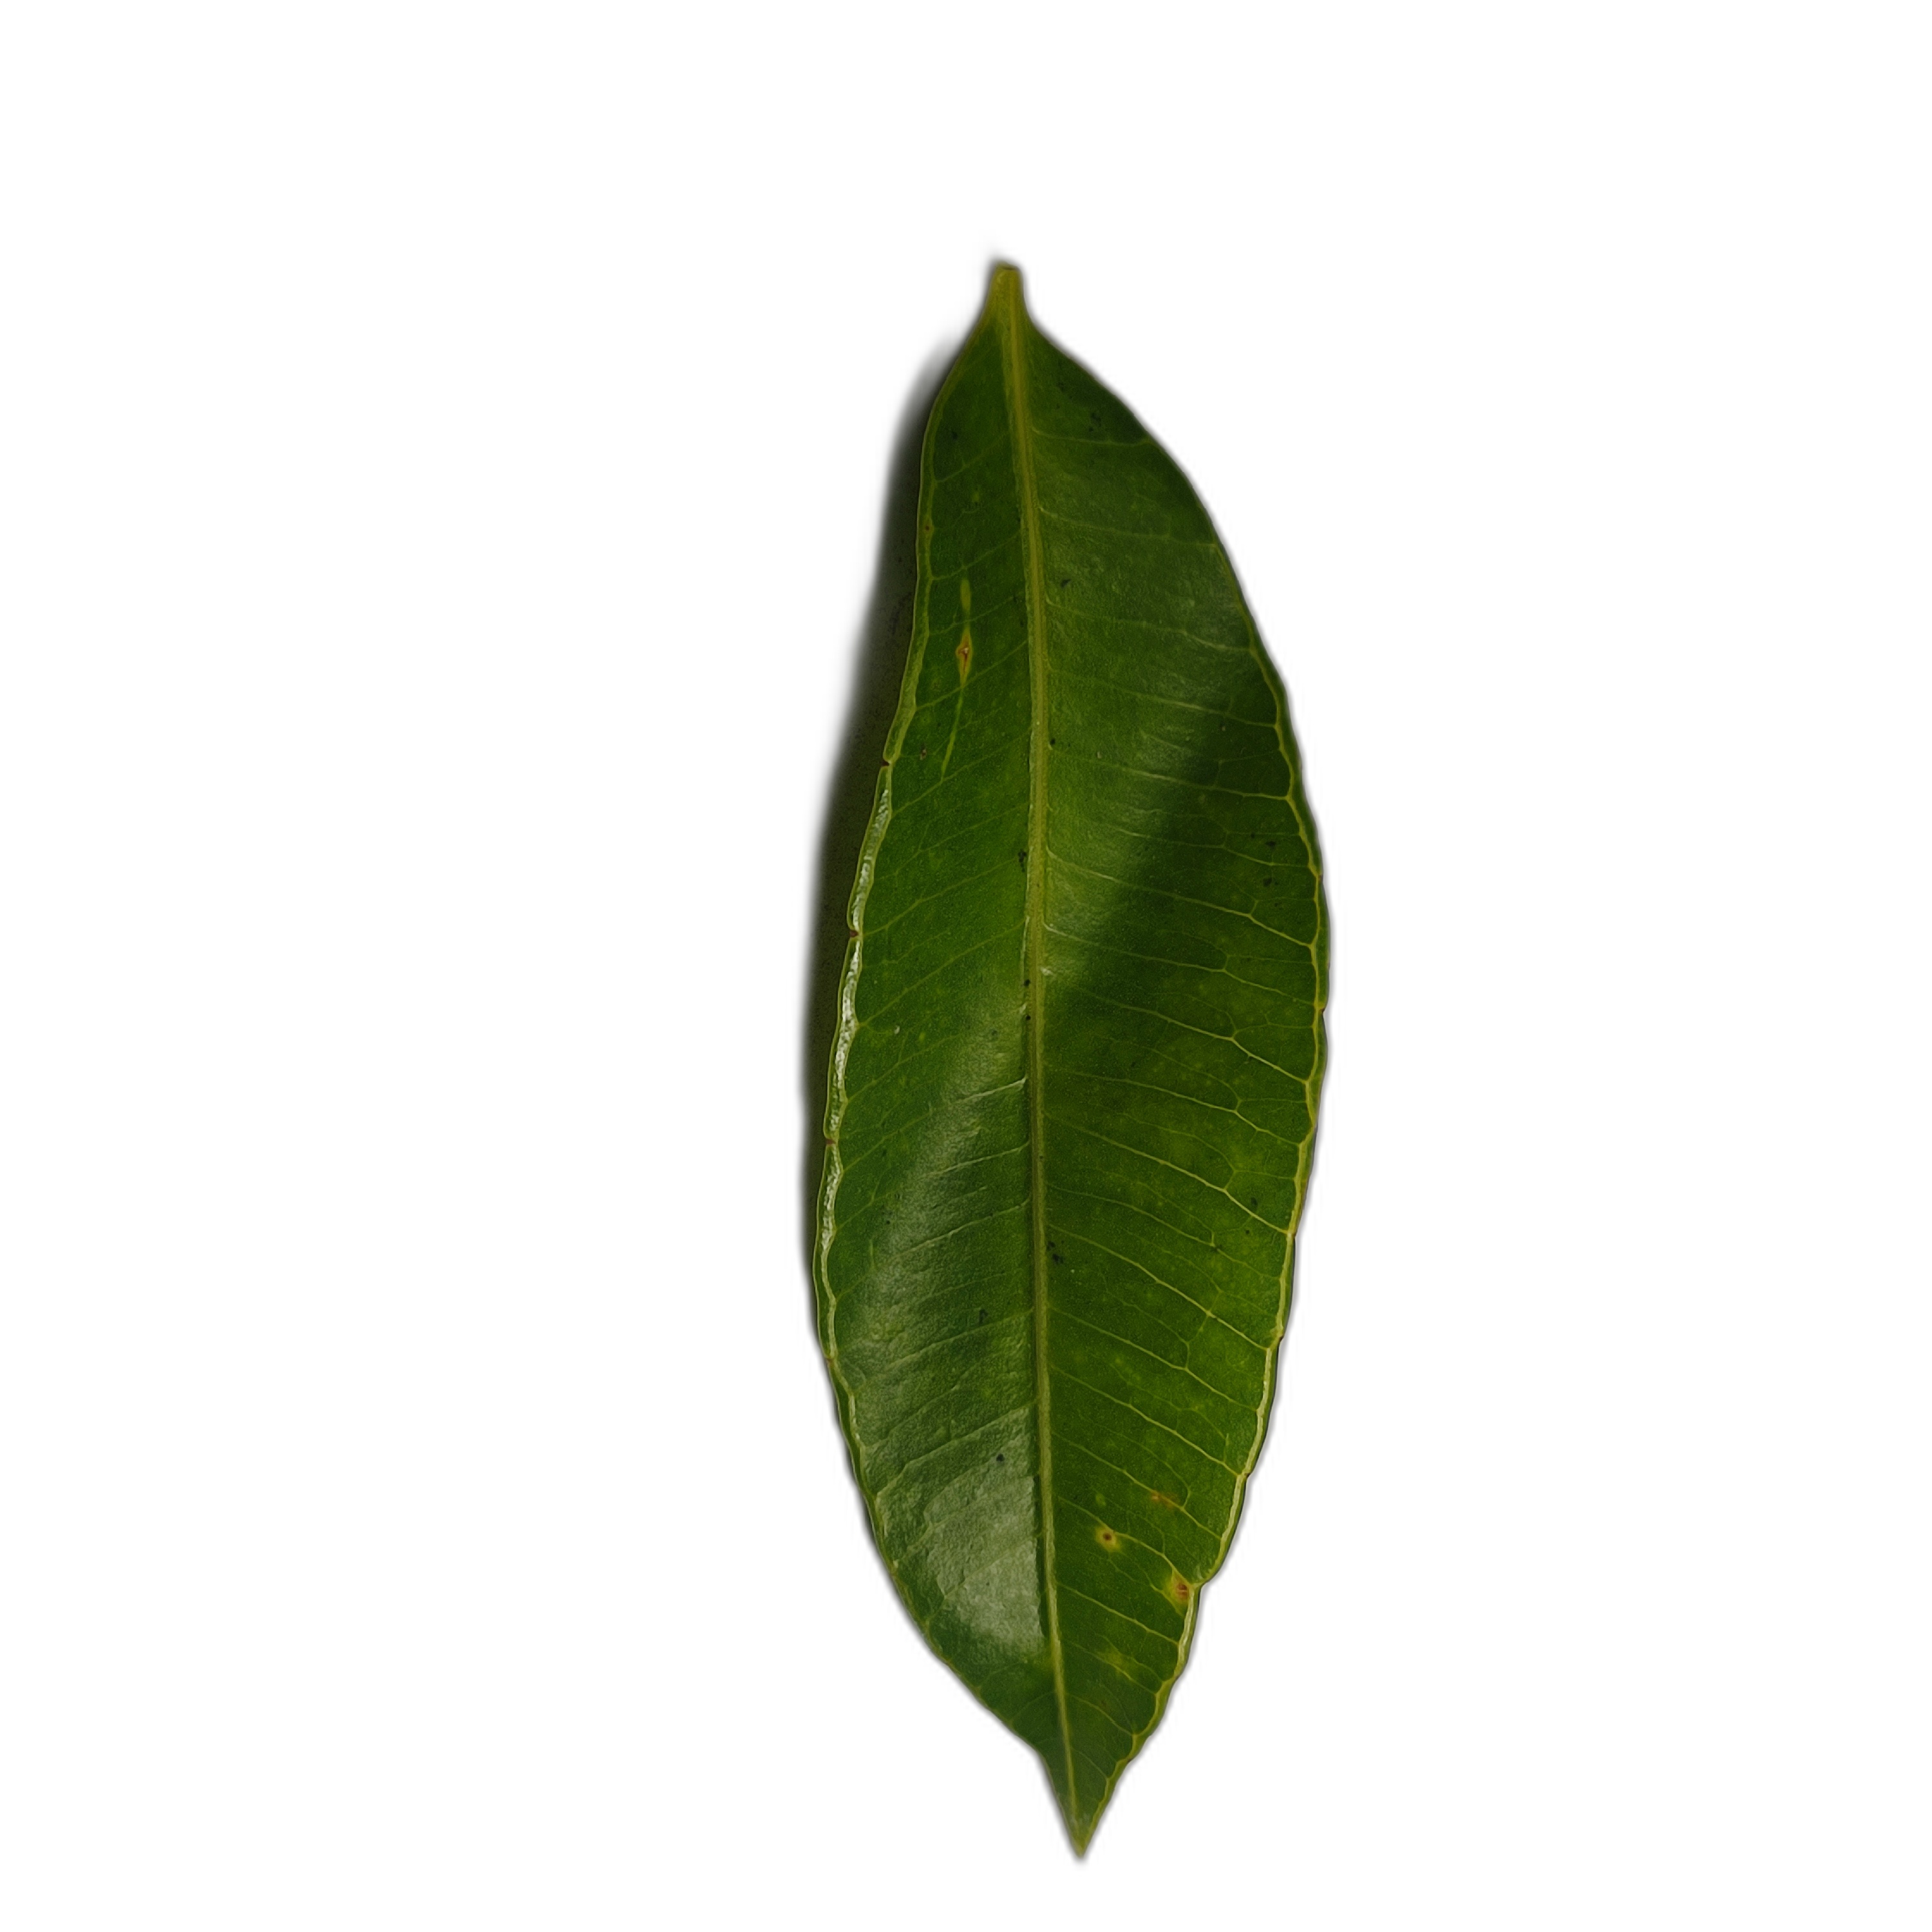
Label: healthy